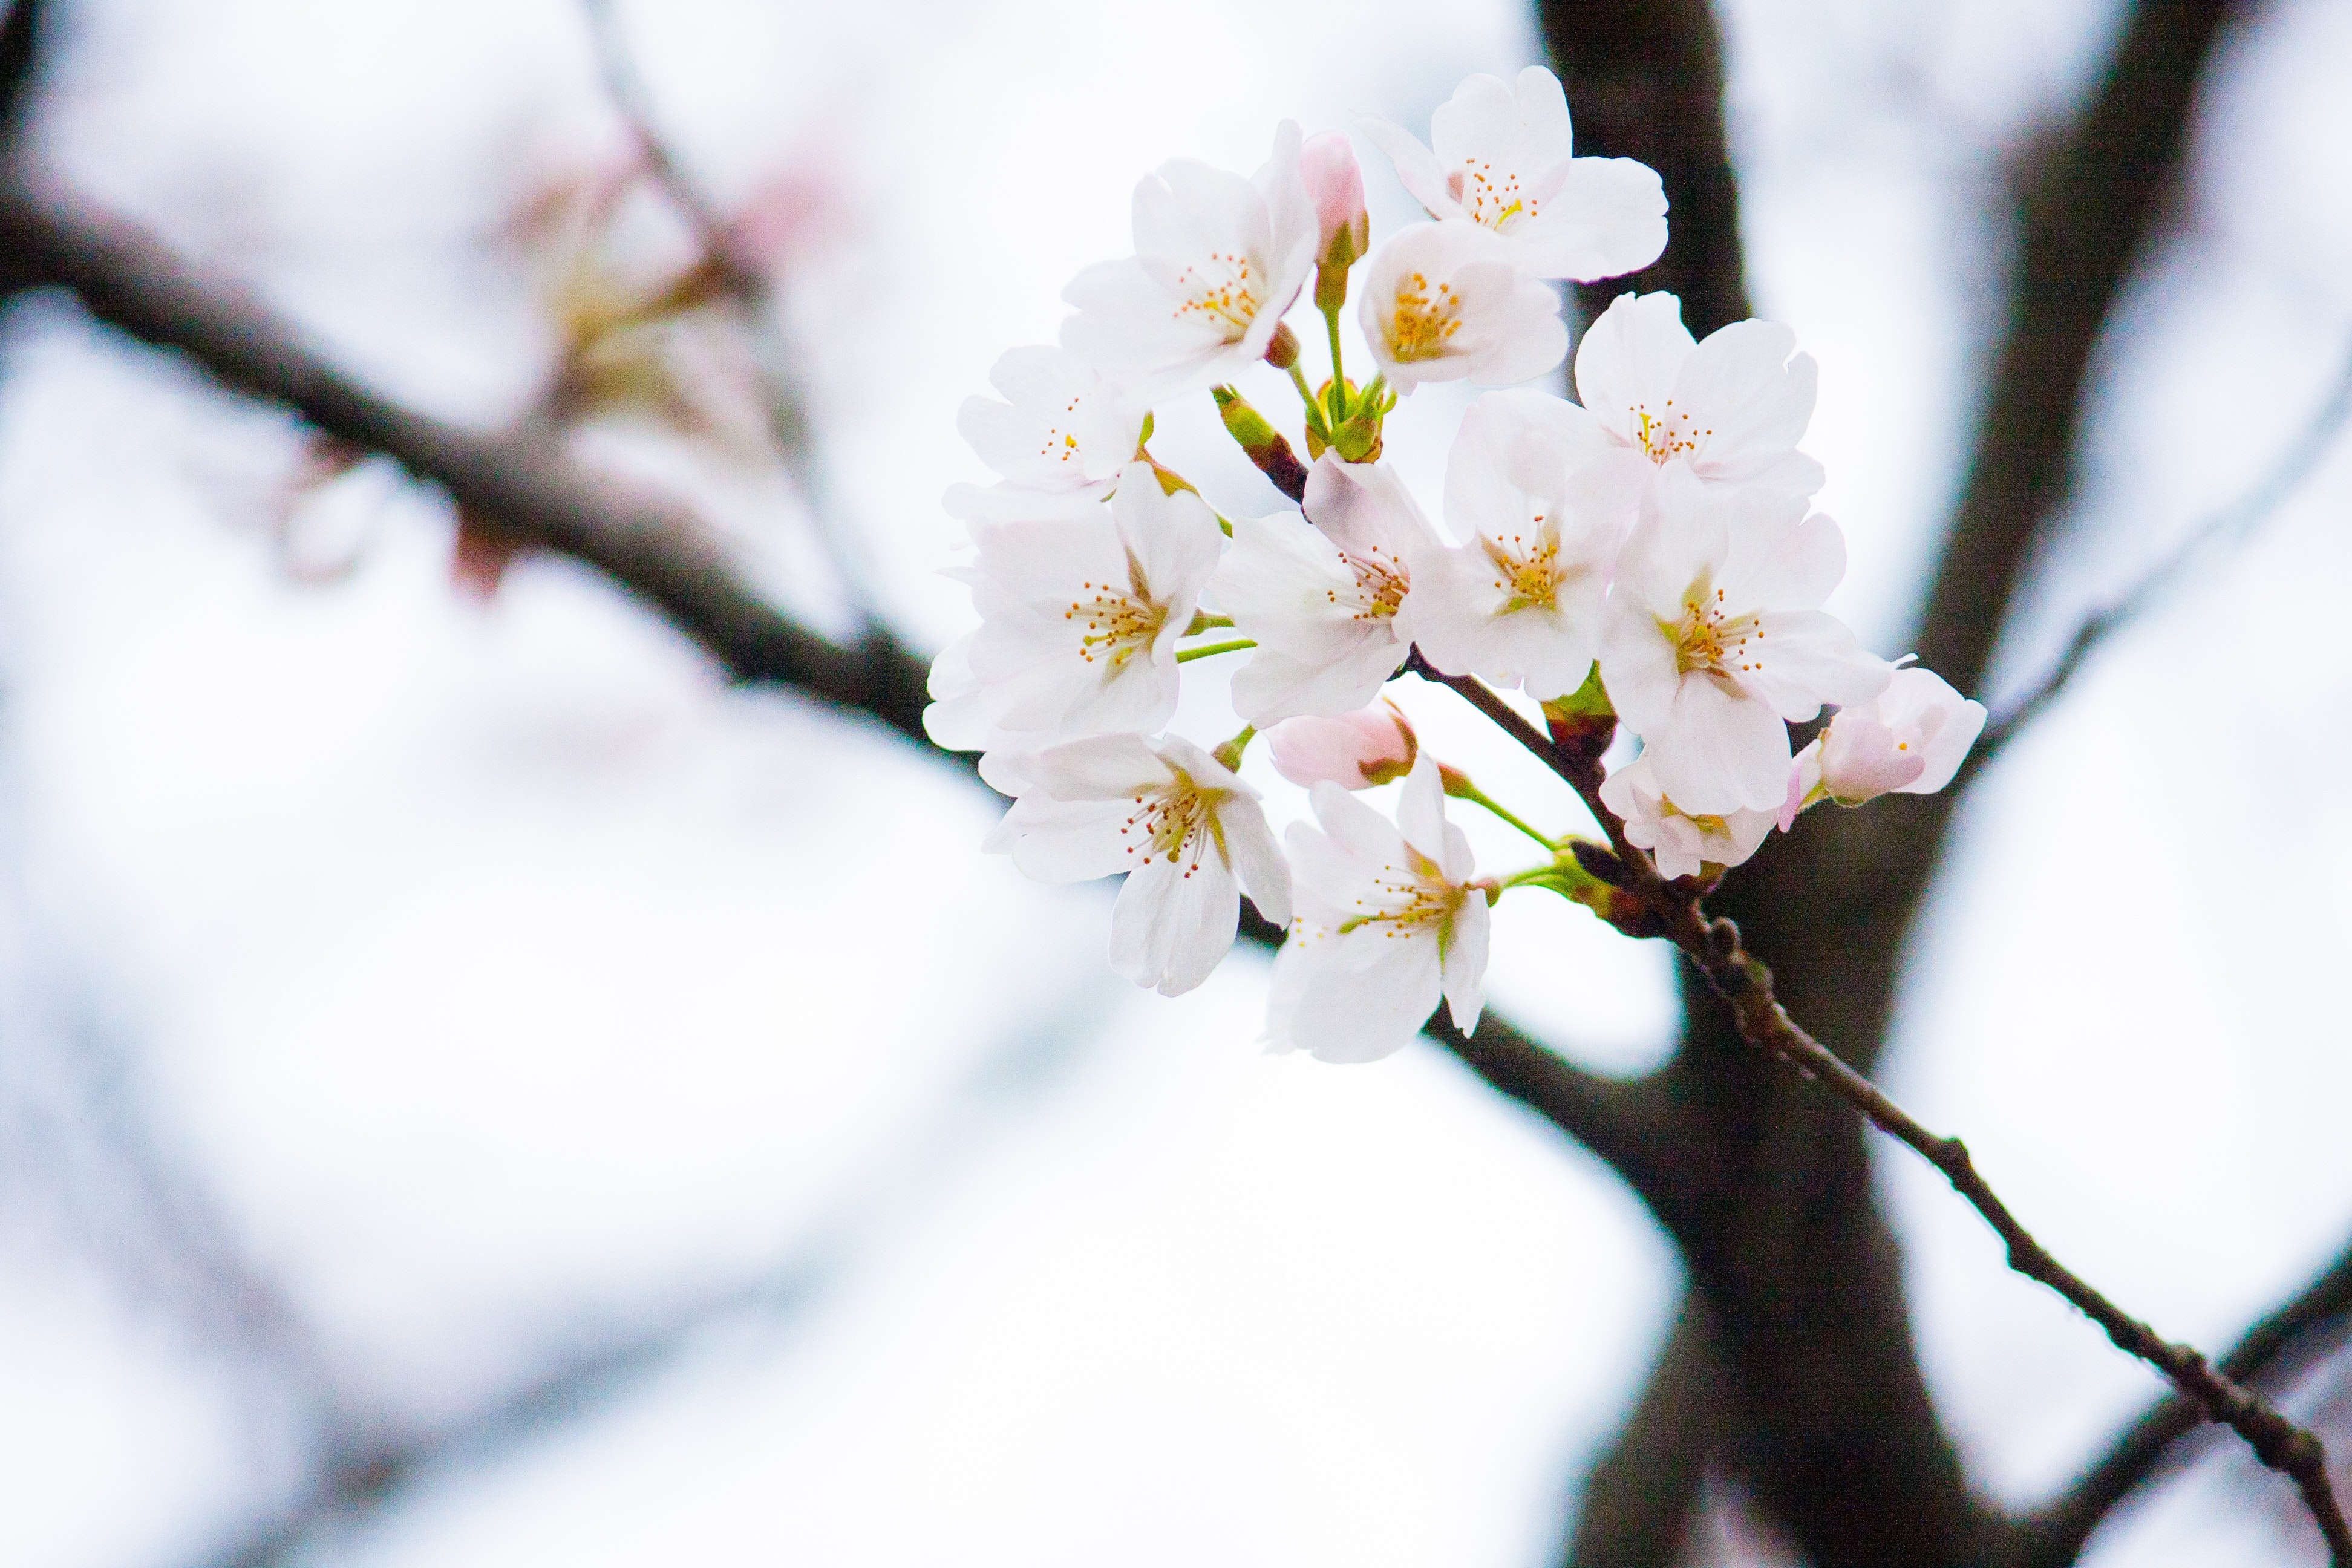
flower, white, plant, blossom, spring, branch, petal, twig, cherry blossom, tree, flowering plant, fire cherry, prunus spinosa, prunus, wildflower